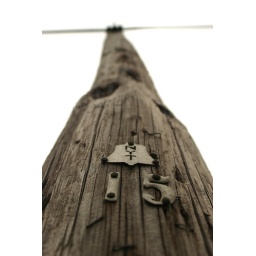
utiilty pole on random stretch of road near where i had gotten out to shoot some cat tails.